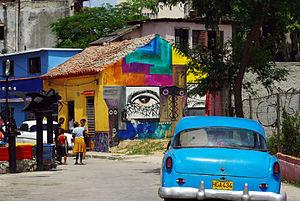
La rue colorée Callejon de Hamel, à La Havane